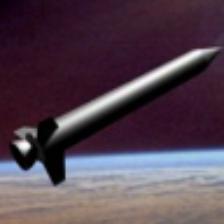
Label: NonHuman